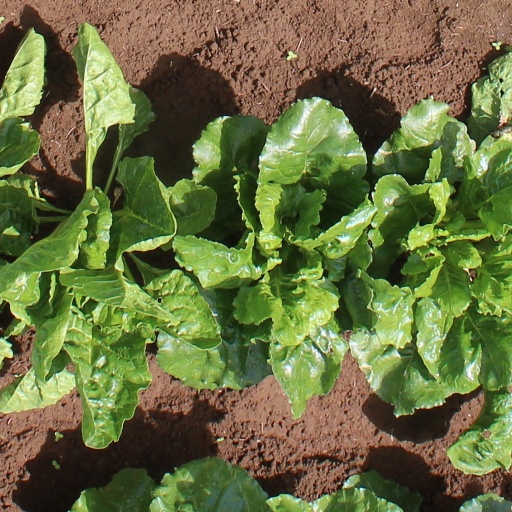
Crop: sugar beet